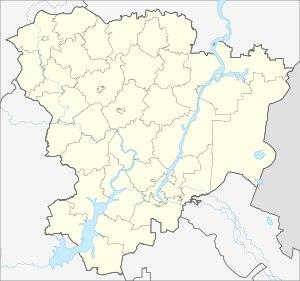
La saison 2019-2020 de PFL est la vingt-huitième édition de la troisième division russe. C'est la huitième édition qui se déroule sous forme de championnat d'hiver, suivant le calendrier utilisé dans la majorité des championnats des pays d'Europe de l'Ouest.
La saison 2000 de Vtoroï Divizion est la neuvième édition de la troisième division russe. Elle prend place du 2 avril au 6 novembre 2000.
La saison 1999 de Vtoroï Divizion est la huitième édition de la troisième division russe. Elle prend place du 5 avril au 6 novembre 1999.
La saison 2018-2019 de PFL est la vingt-septième édition de la troisième division russe. C'est la septième édition qui se déroule sous forme de championnat d'hiver, suivant le calendrier utilisé dans la majorité des championnats des pays d'Europe de l'Ouest. Elle prend place du 18 juillet 2018 au 2 juin 2019, et comprend une trêve hivernale de mi-saison allant du mois d'octobre ou novembre 2018 à mars ou avril 2019, en fonction de chaque groupe.
La saison 2001 de Vtoroï Divizion est la dixième édition de la troisième division russe. Elle prend place du 28 mars au 7 novembre 2001.
La saison 2017-2018 de PFL est la vingt-sixième édition de la troisième division russe. C'est la sixième édition qui se déroule sous forme de championnat d'hiver, suivant le calendrier utilisé dans la majorité des championnats des pays d'Europe de l'Ouest. Elle prend place du 19 juillet 2017 au 27 mai 2018.